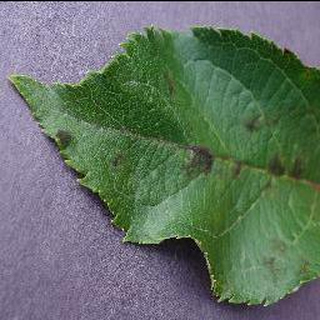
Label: apple_apple_scab